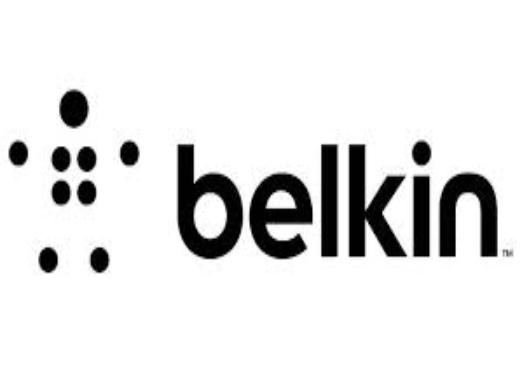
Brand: BELKIN-2
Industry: Electronic